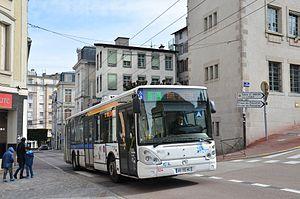
Irisbus Citelis 12 n°324 sur la ligne 8 du réseau TCL de Limoges, près de l'arrêt Adrien Dubouché.
La Société de transports en commun de Limoges Métropole, abrégé en TCL dessert la commune de Limoges et 20 communes de son agglomération.
On appelle TCL le réseau de transport en commun desservant les 20 communes de la Communauté urbaine Limoges Métropole, gérée par la Société des transports en commun de Limoges.